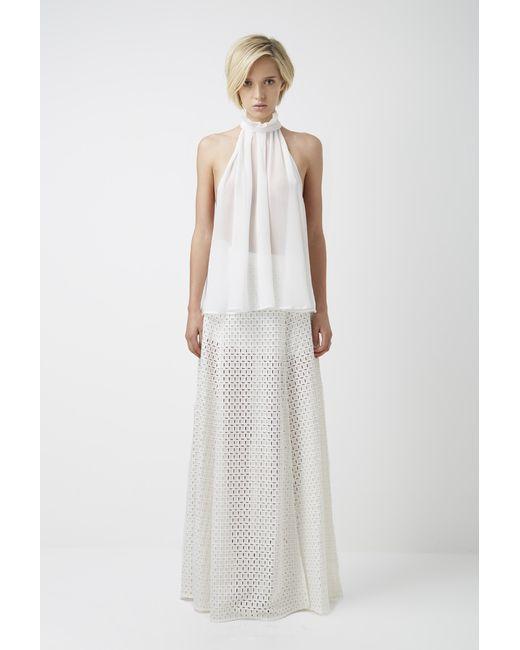
Ärmelloses Hemd mit durchsichtigem Hals und langem Netzrock, ganz in Weiß, Mode oder Strandkleidung